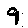
Label: 9